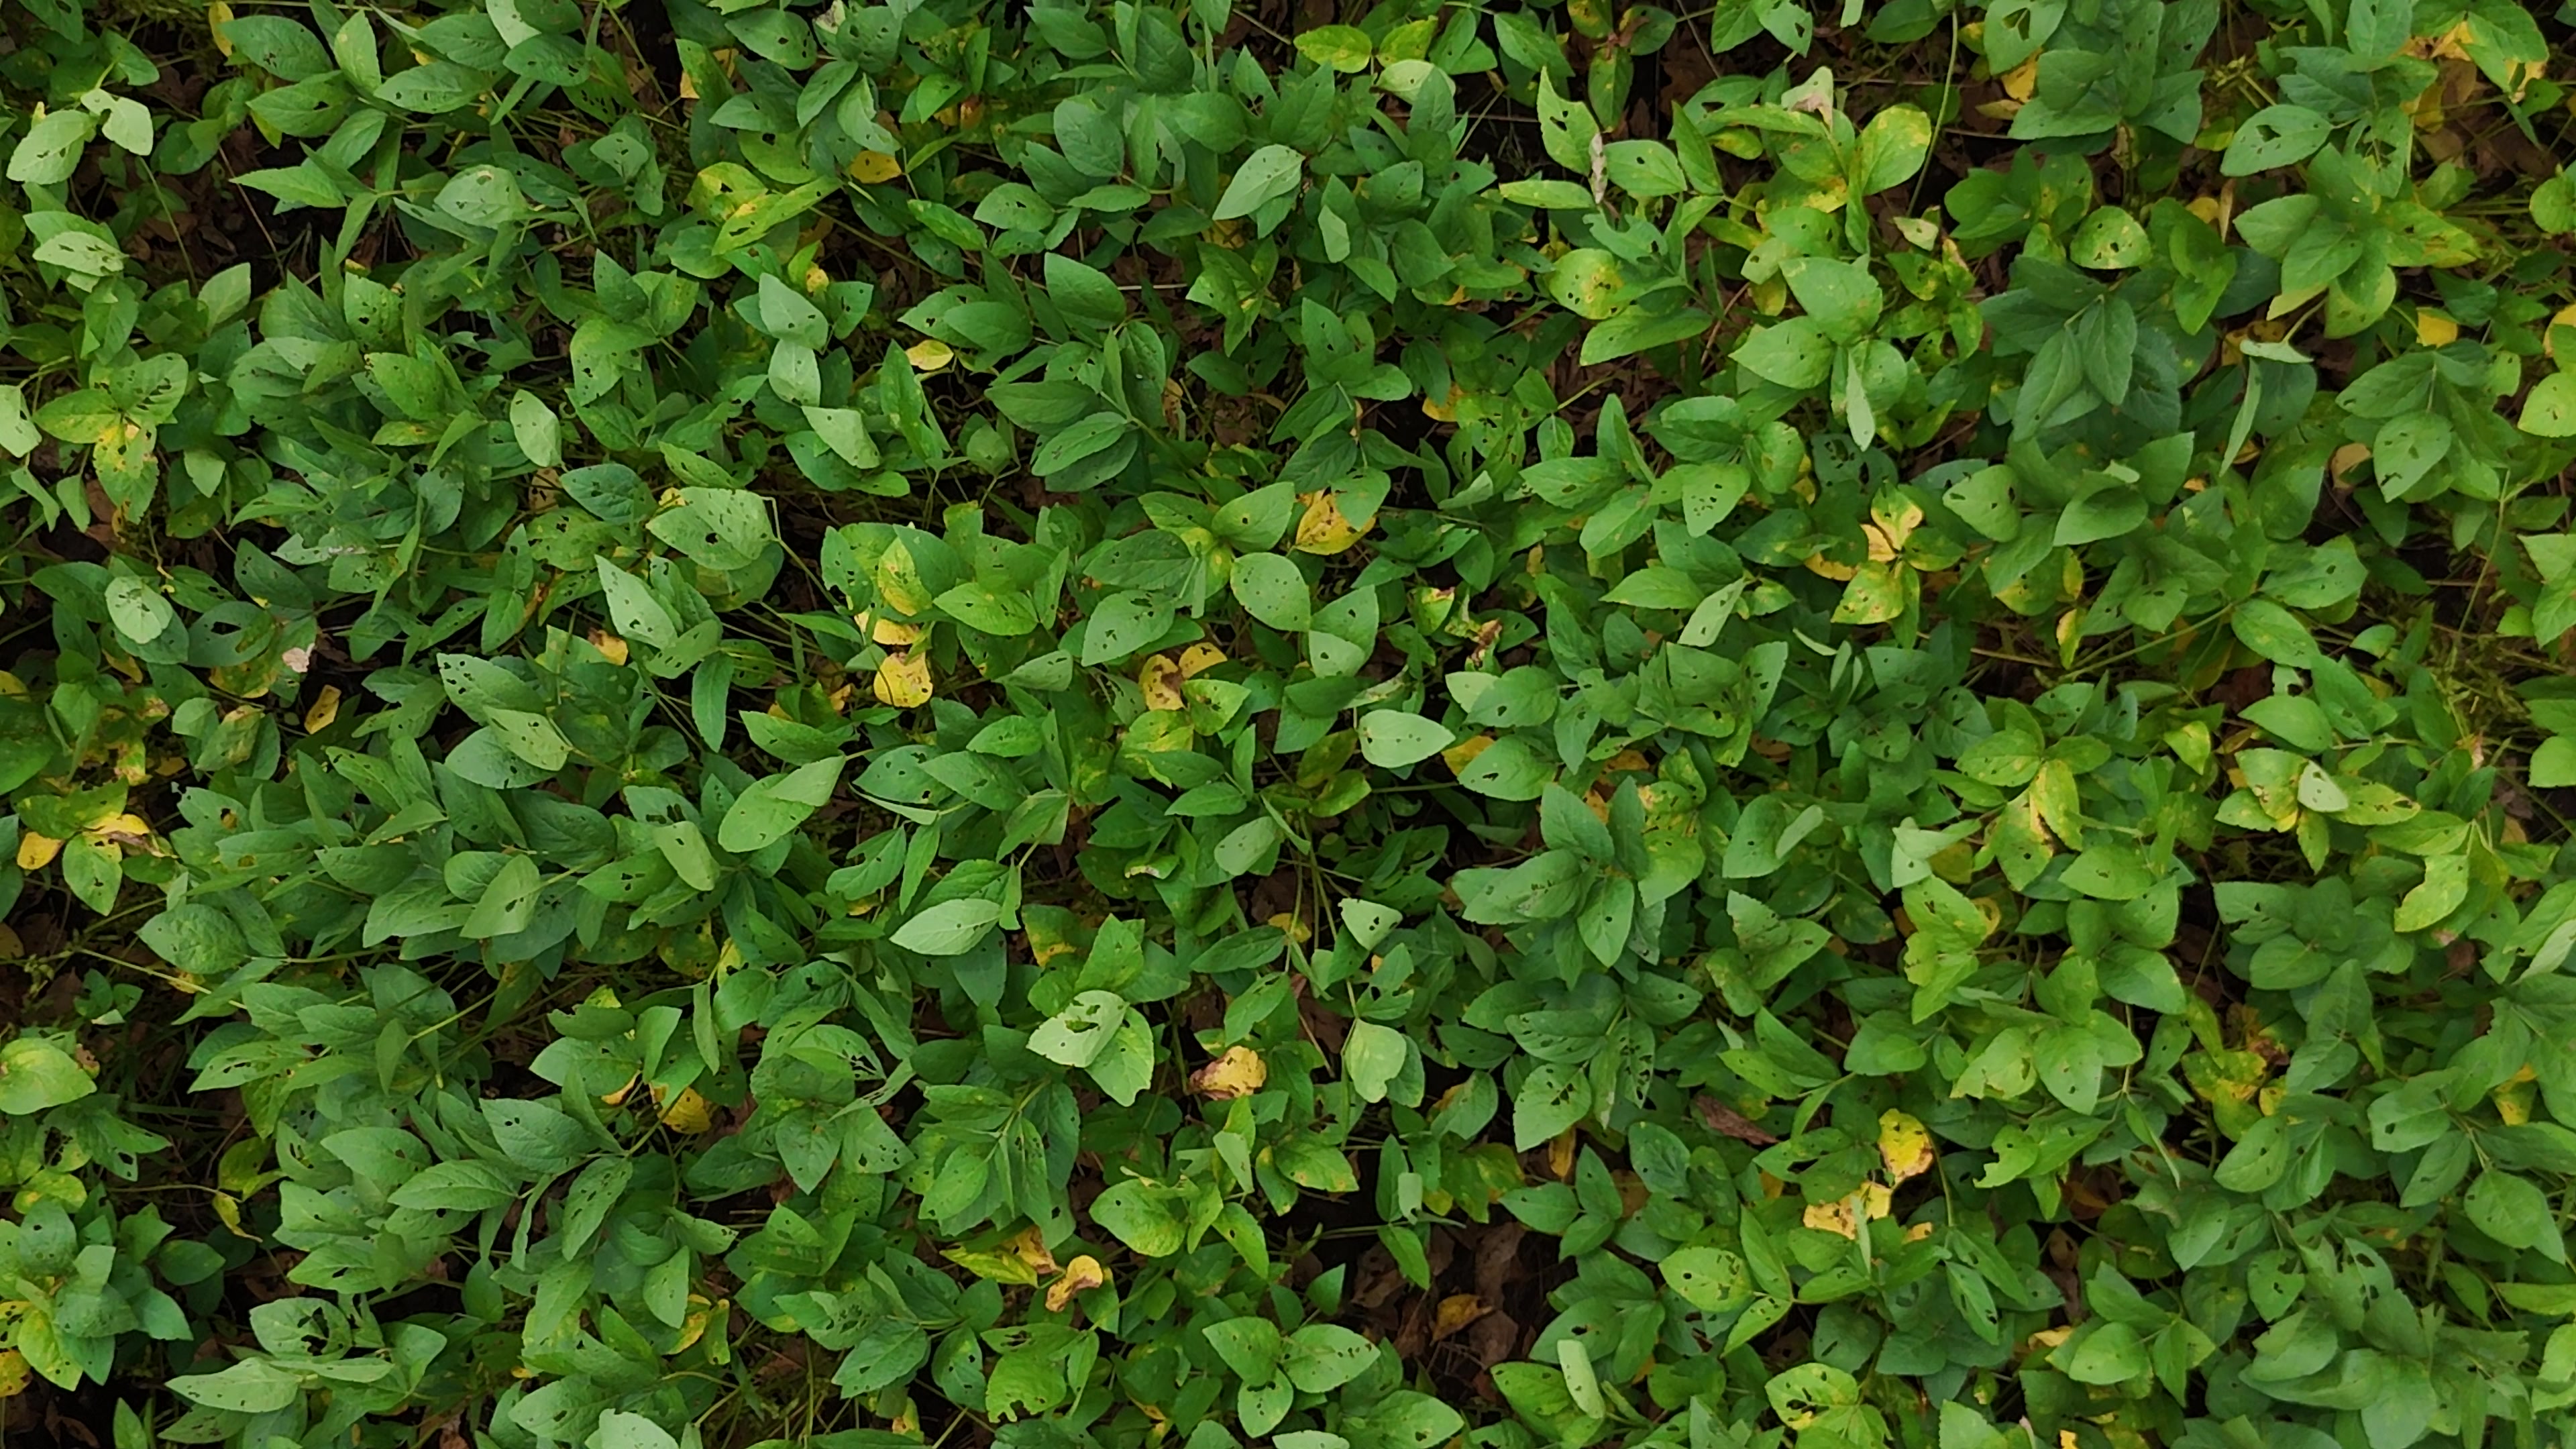
Label: Rust